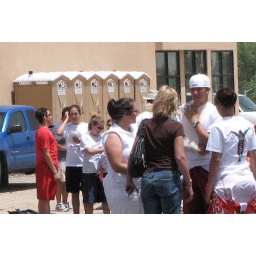
Check all of the Porta-Potties that we had-with toilet paper and hand sanitizer in each one!